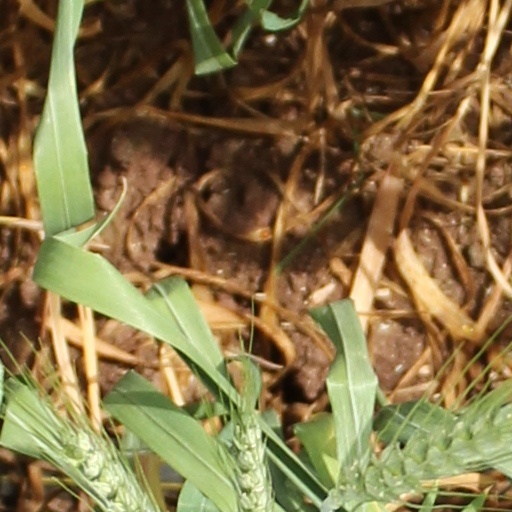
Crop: wheat